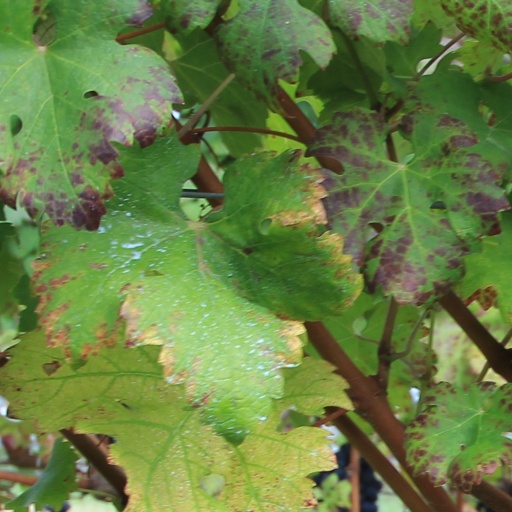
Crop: grape